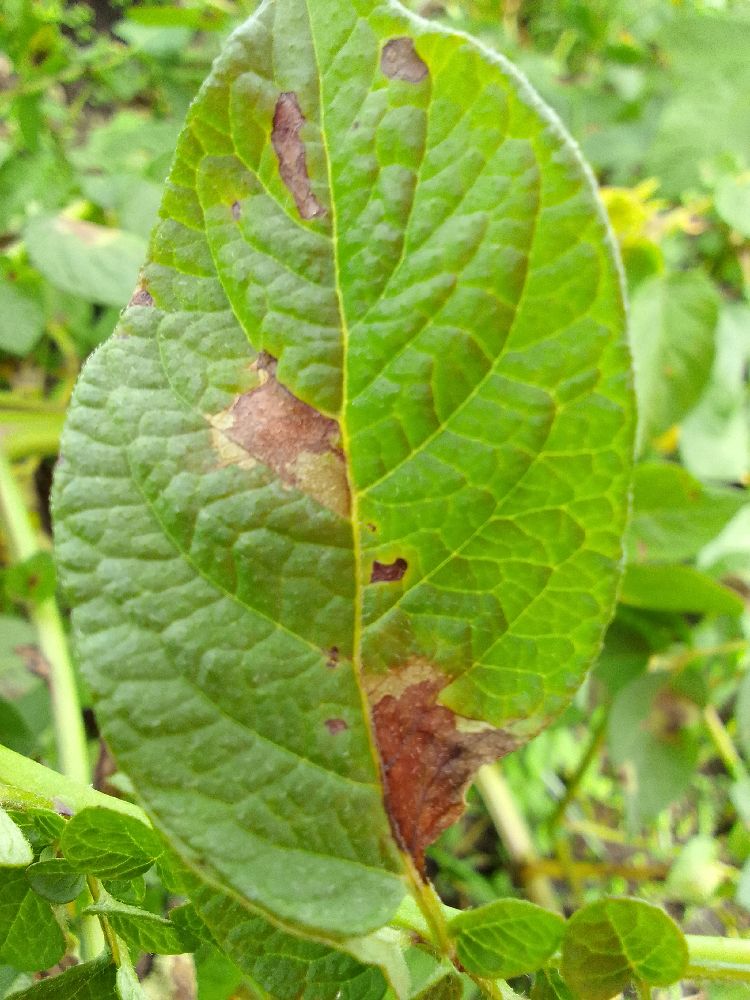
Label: Late blight